Mick Cornett

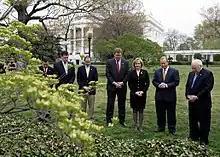
Cornett with Vice President Dick Cheney in 2007

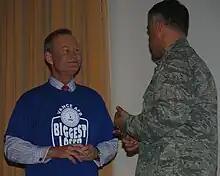
Cornett in 2009

Cornett became the Mayor of Oklahoma City on March 2, 2004. He was re-elected to a second term on March 7, 2006, by an 87.6% margin, the largest in city history. In 2010, he became only the fourth mayor in Oklahoma City history to be elected to a third term, defeating Steve Hunt by gaining 58% of the vote. In 2014, he became the first mayor to be elected to a fourth term, defeating Ed Shadid with 65.7% of the vote.